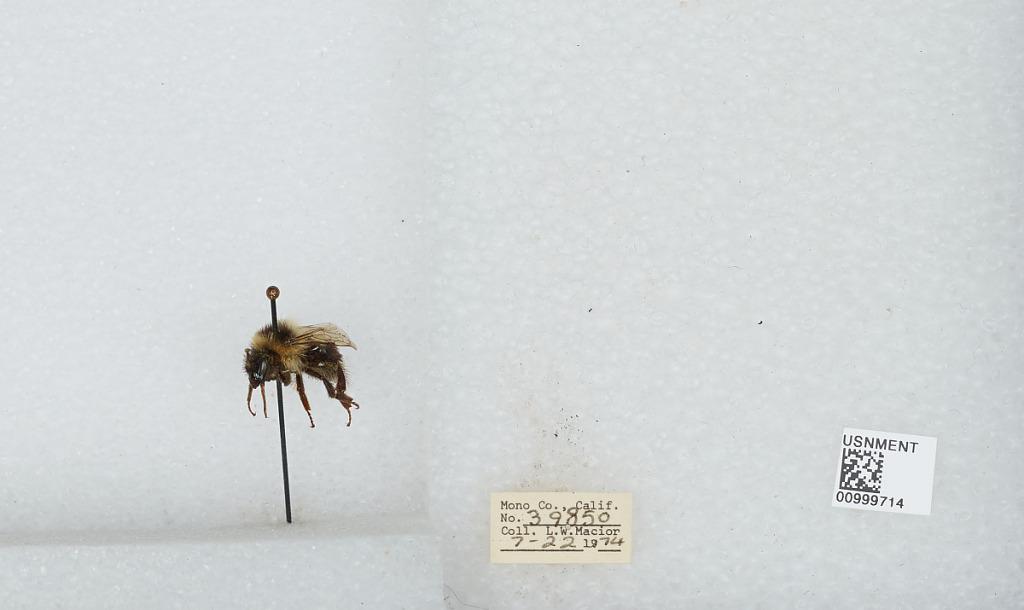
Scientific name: Bombus (Cullumanobombus) rufocinctus Cresson
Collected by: L. Macior
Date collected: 1974-7-22
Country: United States
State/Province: California
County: Mono
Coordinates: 37.92, -118.87